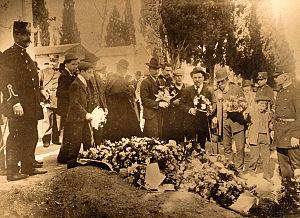
Manuel Buíça, dont le nom complet était Manuel dos Reis da Silva Buíça fut l'un des tireurs lors du régicide du roi du Portugal, Charles Iᵉʳ. Ses tirs furent ceux qui touchèrent mortellement le roi et son fils, le prínce Louis-Philippe de Bragance.